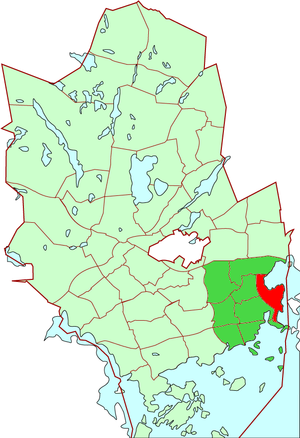
Aussi appelé Otnäs en suédois, Otaniemi est un quartier d'Espoo situé près de la frontière maritime que cette commune de Finlande partage avec Helsinki, la capitale. Partie du super-district appelé Suur-Tapiola, il accueille le siège social de plusieurs entreprises cotées à la bourse d'Helsinki, parmi lesquelles Nokia.